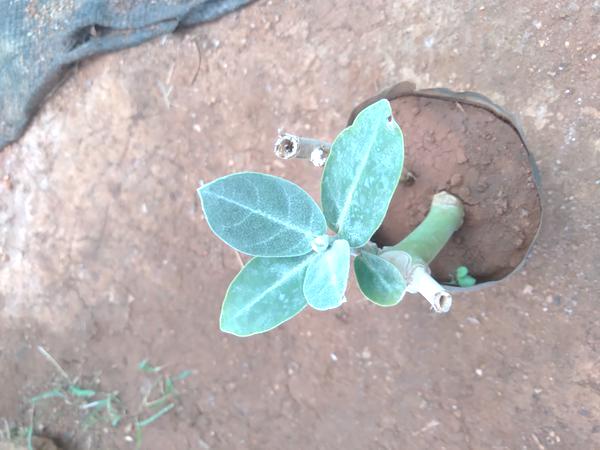
Plant: Ekka